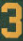
Number: 3